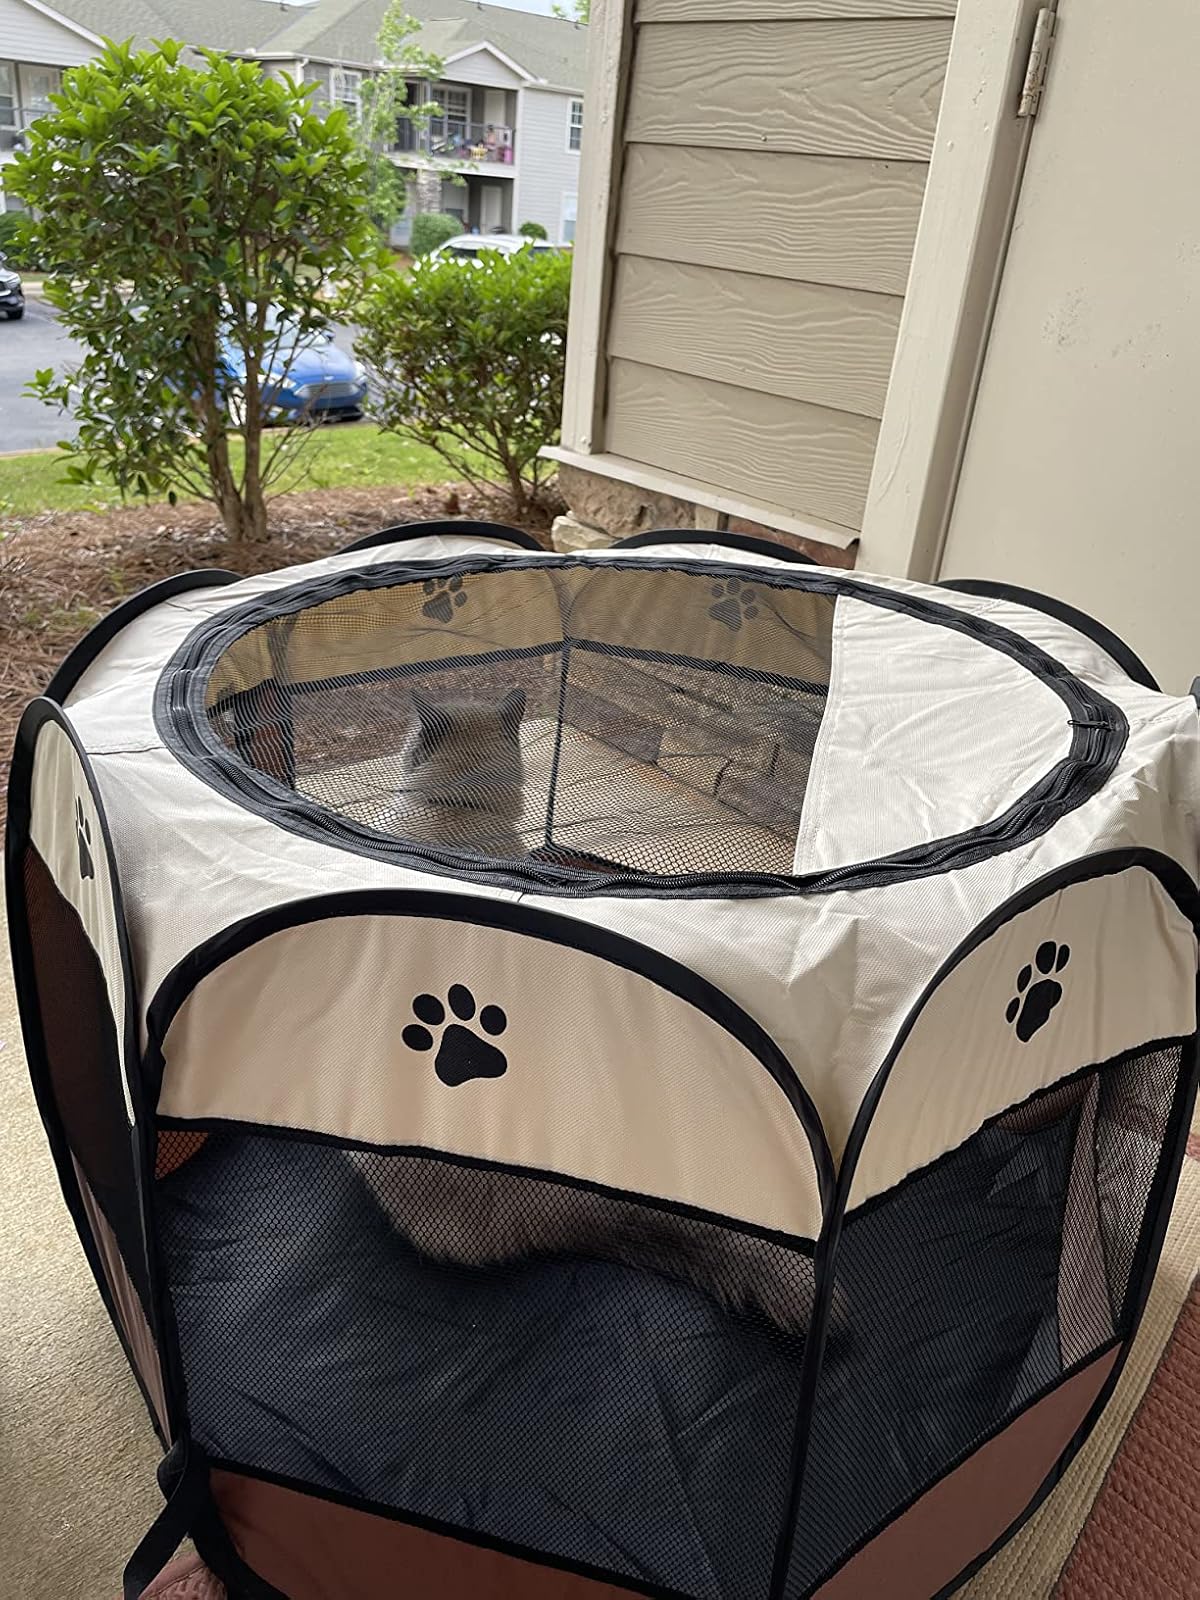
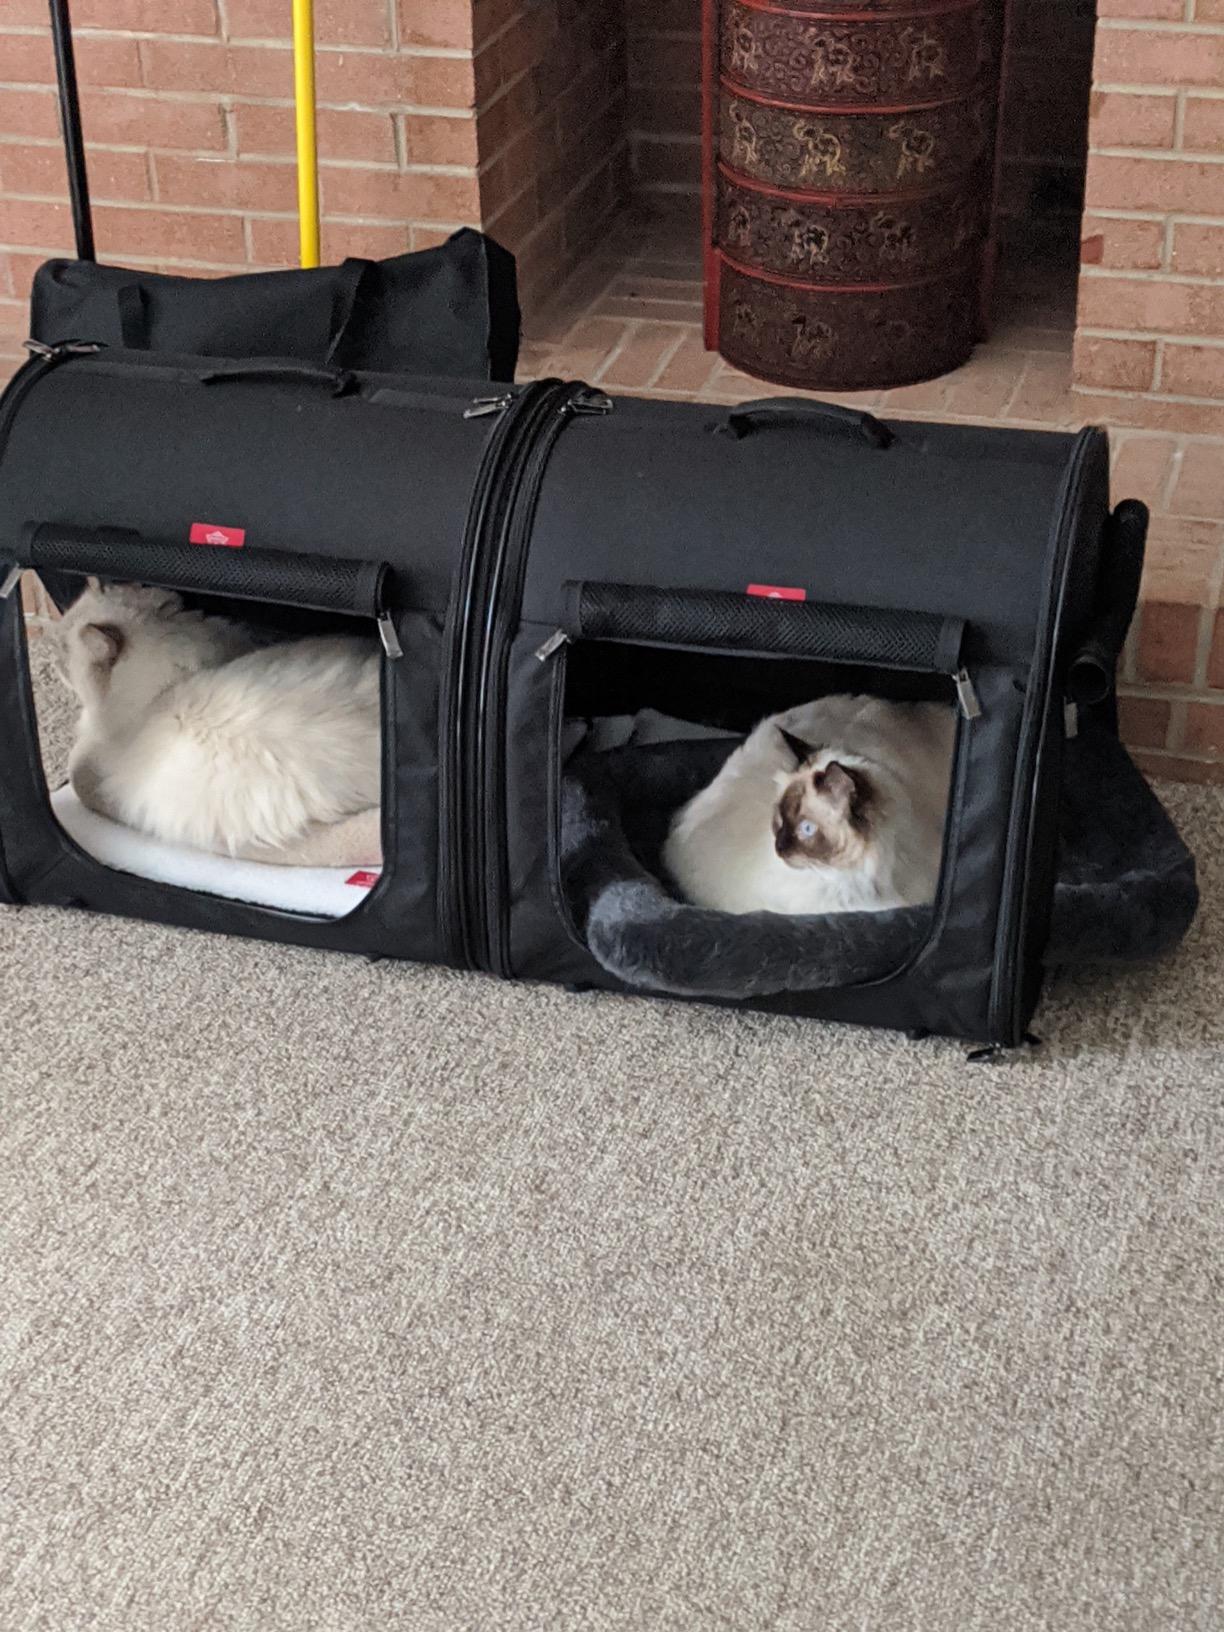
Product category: items_kennel
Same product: no